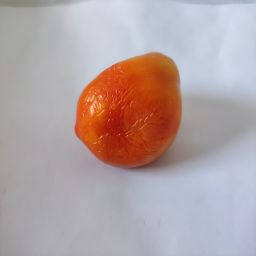
Crop: Tomato
Quality: Old